Handgun

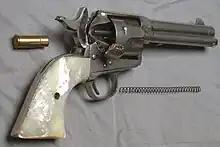
Colt Model 1873 Single-Action "New Model Army Metallic Cartridge Revolving Pistol"

The Smith & Wesson Model 1 was the first firearm manufactured by Smith & Wesson, with production spanning the years 1857 through 1882. It was the first commercially successful revolver to use metallic rimfire cartridges instead of loose powder, musket ball, and percussion caps. It is a single-action, tip-up revolver holding seven .22 Short black powder cartridges.